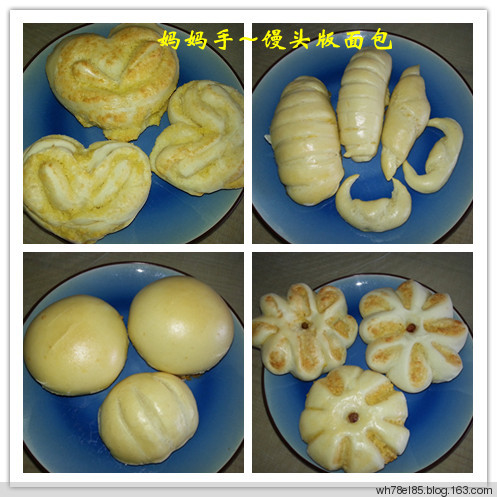
Label: trash